Villa Dálmine

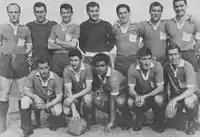
The 1963 team that won the Primera C title.

That first champion was coached by José "Perico" Marante and the most frequent line-up was: Masuelli, Gutiérrez, Coronel, Dopazo, Chiarle, Monteiro, Burián, Menéndez, Montero, Cesáreo, Torello and Moyano. Most of those players were professionals unlike Primera D players, who usually are amateur and they had other jobs to make a living. In 1963, two years after promoting to Primera C, Villa Dálmine won another title, promoting to Primera B Metropolitana. Because two teams had finished the season sharing the first position with 52 points each, a playoff series had to be played in order to determine a champion. The rival was All Boys and Dálmine won the series, after the first game ended 0–0 and the second was won by "El Viola" 1–0.